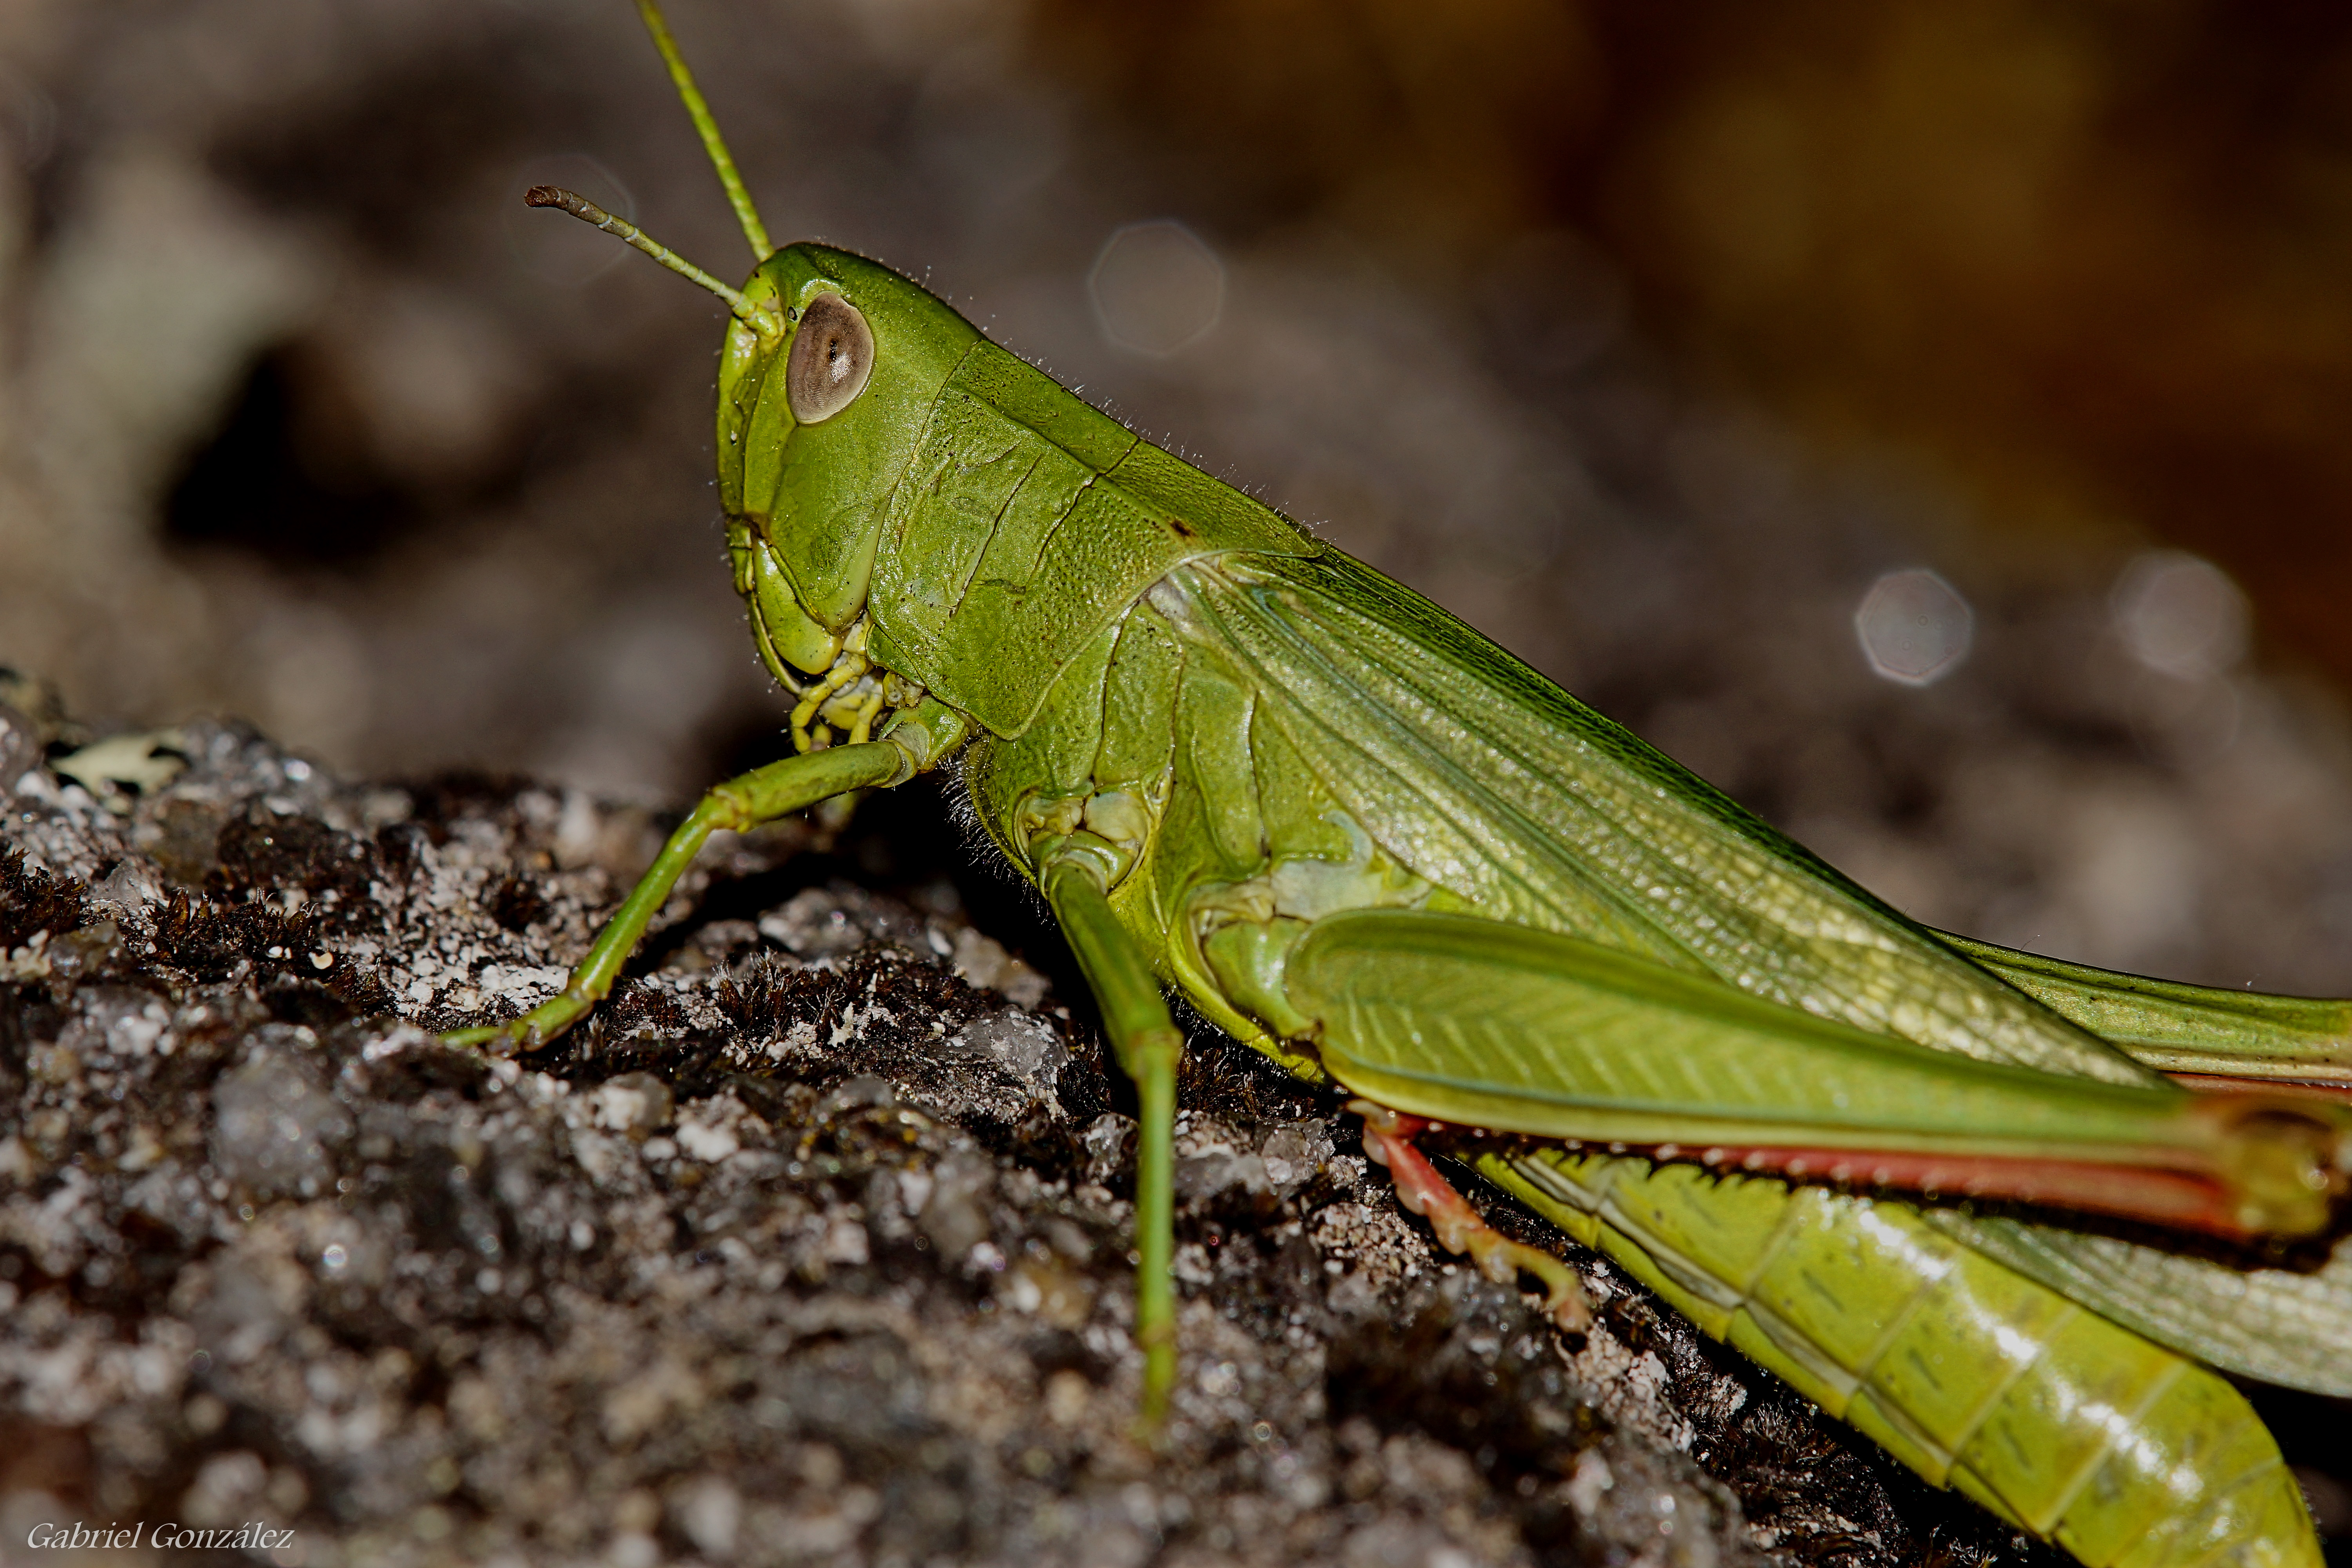
nature, photo, green, insect, macro, fauna, invertebrate, close up, animals, naturaleza, a77, grasshopper, locust, g, ggl1, gaby1, xovesphoto, animales, sonya77, gphoto, xelodegalicia, sonya77v, tamron180mmmacro, macro photography, arthropod, gabrielcoru a, plant stem, net winged insects, cricket like insect